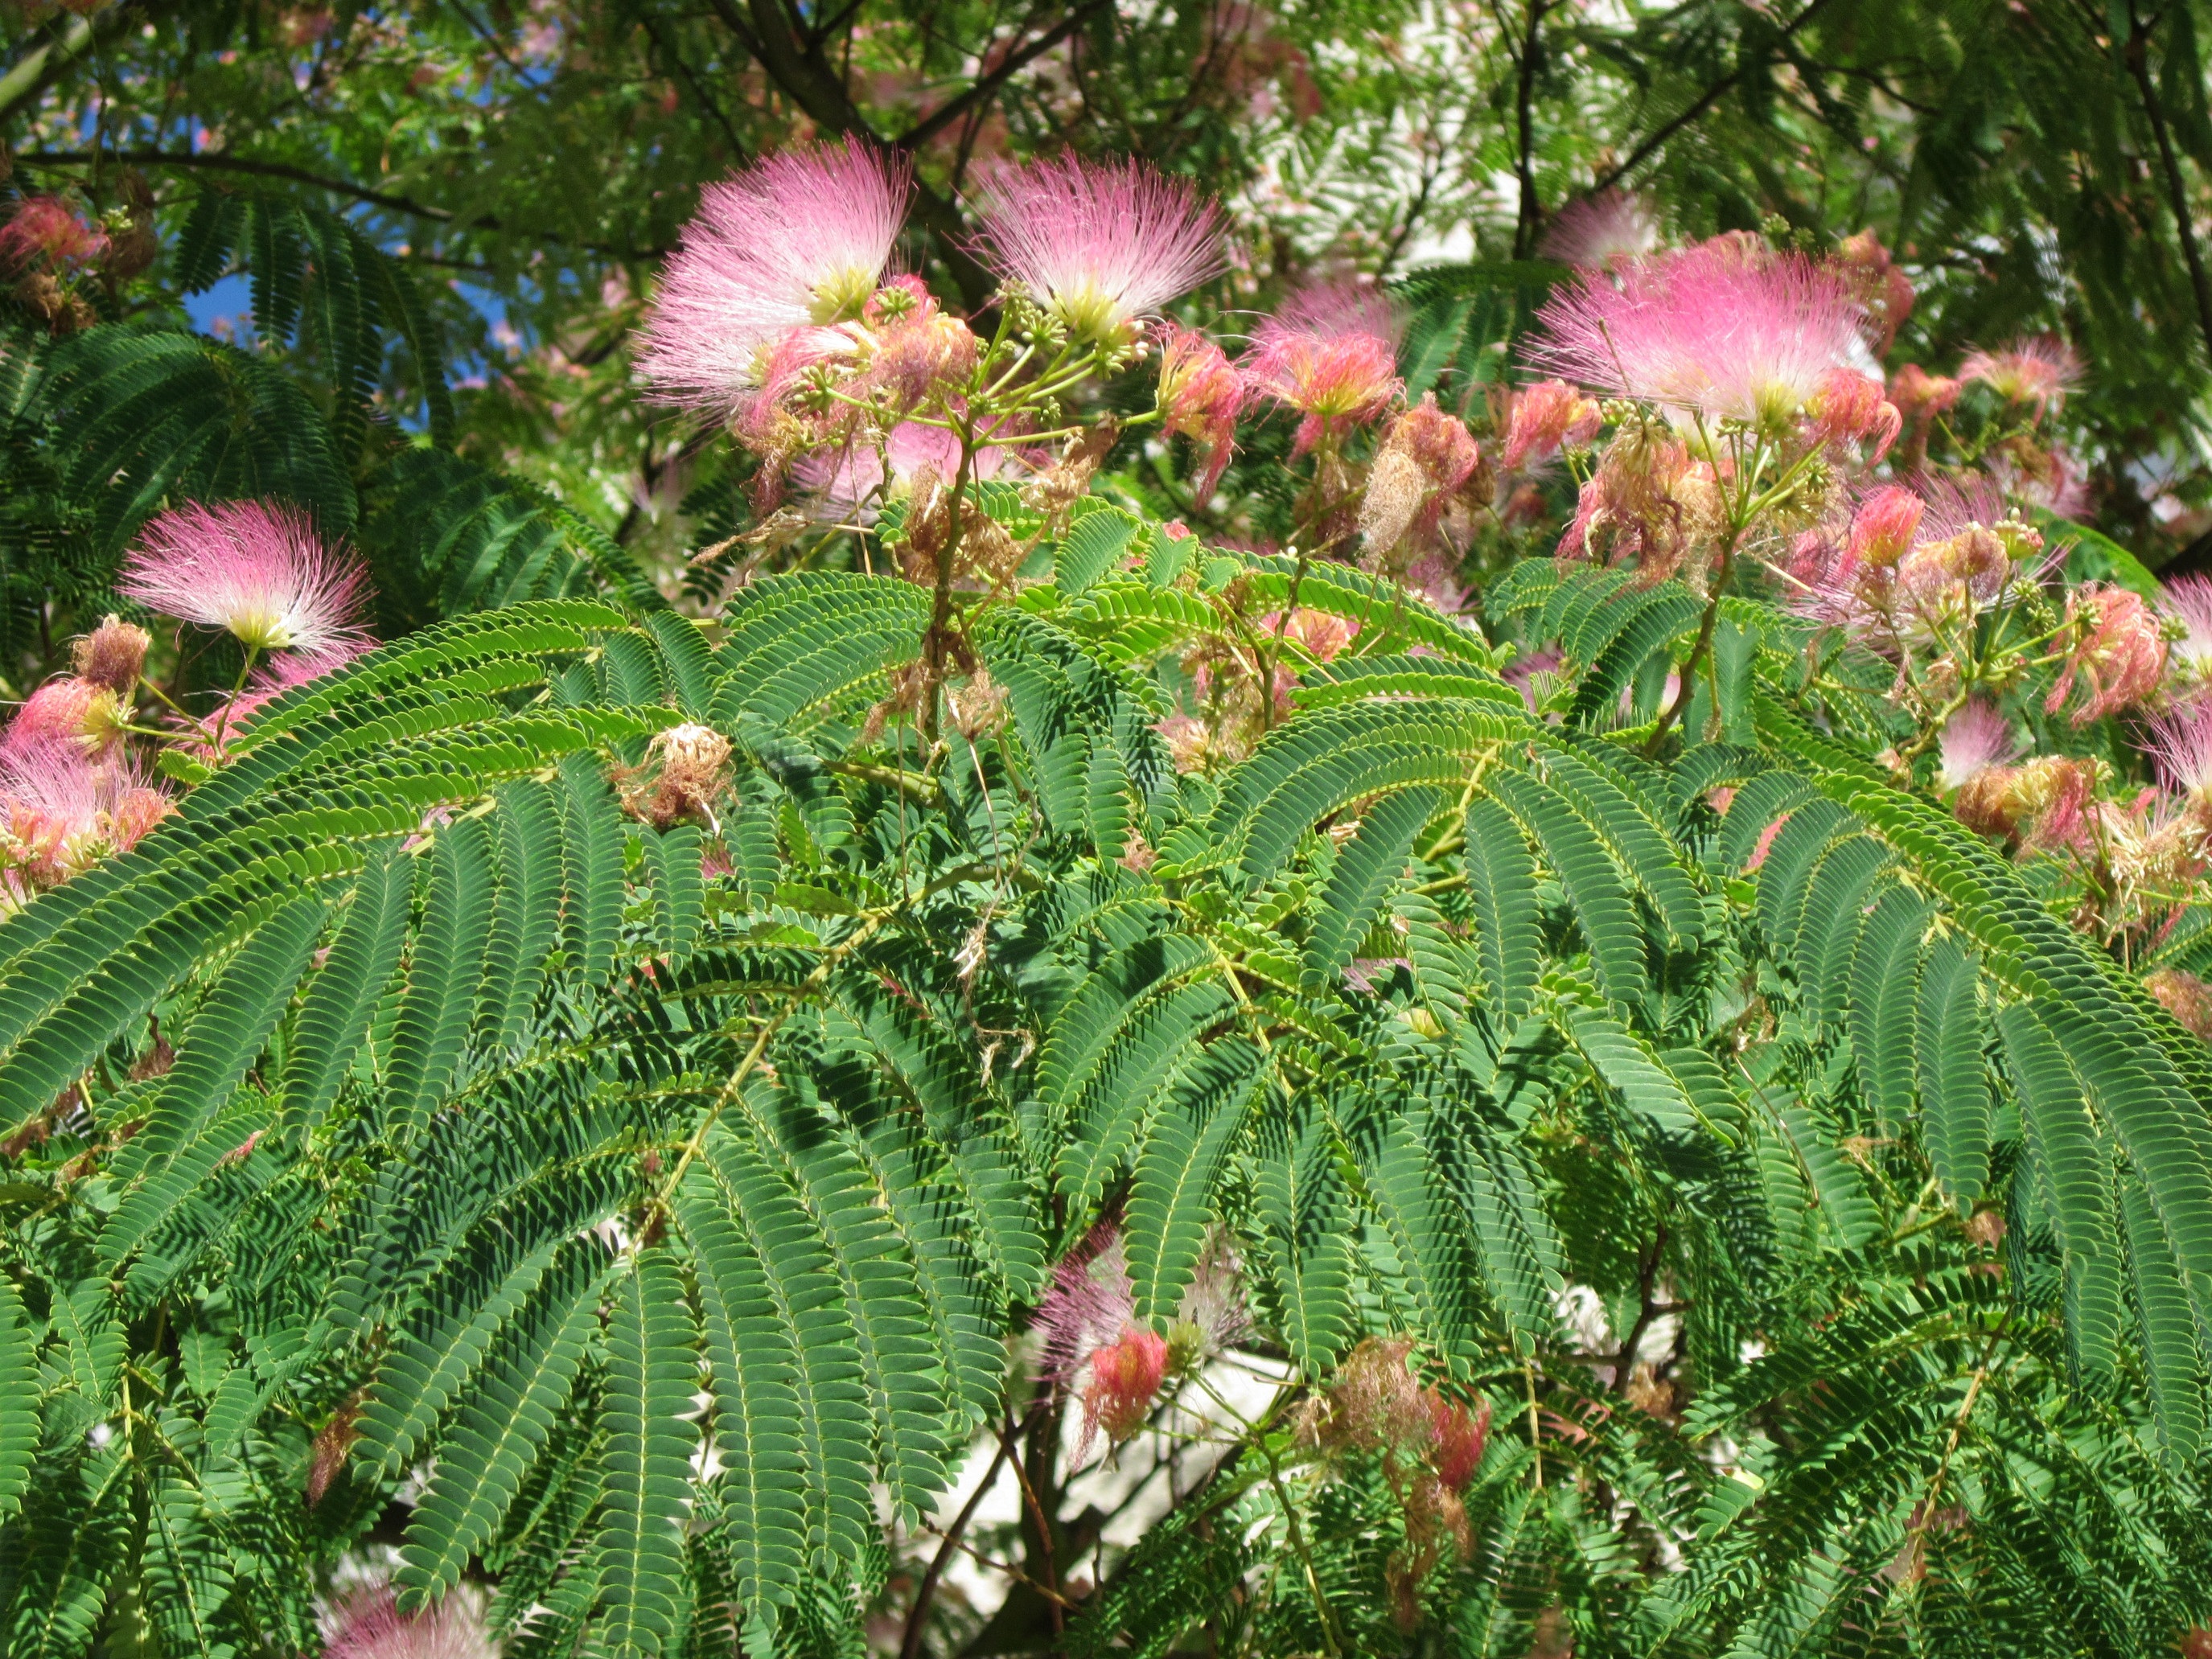
tree, branch, plant, leaf, flower, jungle, evergreen, botany, blooming, garden, flora, flowers, shrub, rainforest, mimosa, flowering plant, silk tree, albizia julibrissin, persian silk tree, pink silk tree, woody plant, land plant, arecales